131st (Lowland – City of Glasgow) Field Regiment, Royal Artillery

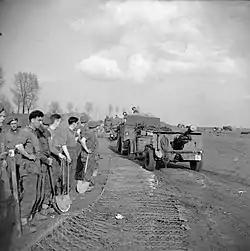
25-pounders moving up to cross the Rhine, March 1945.

In early March 1945, 15th (S) Division was withdrawn to Belgium to begin training for the assault crossing of the River Rhine (Operation Plunder). Its role was to establish a two-brigade bridgehead at Xanten in Operation Torchlight covered by an intense artillery bombardment. Establishing gun positions and dumping of ammunition close up to the river was carried out behind a massive smokescreen, and the guns moved in on the night of 22 March. The bombardment for XXX Corps' crossing began at 17.00 on 23 March, followed an hour later by the 700 guns of XII Corps supporting 15th (S) Division. The preparation began with CB fire, then at 11.30 the full 'softening' bombardment began. 44th (L) Brigade's crossing went off successfully and it made good progress on the far bank; 227th (H) Bde had more difficulties, with units landing out of position. 10th HLI landing near Wolffskath was held up by fire from Bettenhof about inland. The radio with the artillery forward observation officer (FOO) was out of action, but his instructions were passed via an infantry set and brought down a concentration on Bettenhof that allowed the battalion to advance and take the village. However, battalion HQ of 10th HLI had been forced back into Wolffskath and the complete OP party of 131st Fd Rgt was ambushed and wiped out. Nevertheless, the brigade established itself on the far bank, protected by DF tasks fired by the artillery. The artillery fell silent just before 10.00 on 24 March as the aircraft carrying XVIII Airborne Corps went over to drop their troops behind the German defenders in Operation Varsity. During the rest of the day the artillery fired DF tasks to support the bridgehead, which was expanded by 46th (H) Bde, and on 25 March the divisional field regiments began crossing the river on rafts.